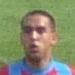
Age: 19